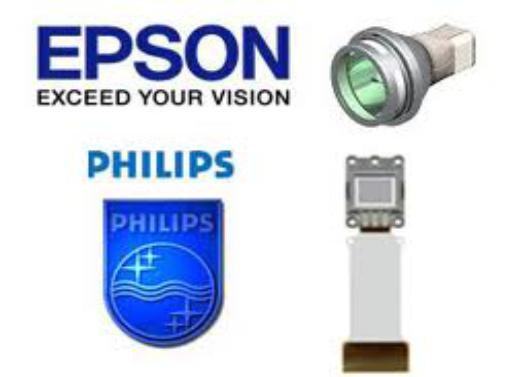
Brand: Hypson
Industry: Necessities